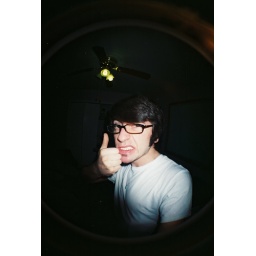
me in a fish bowl